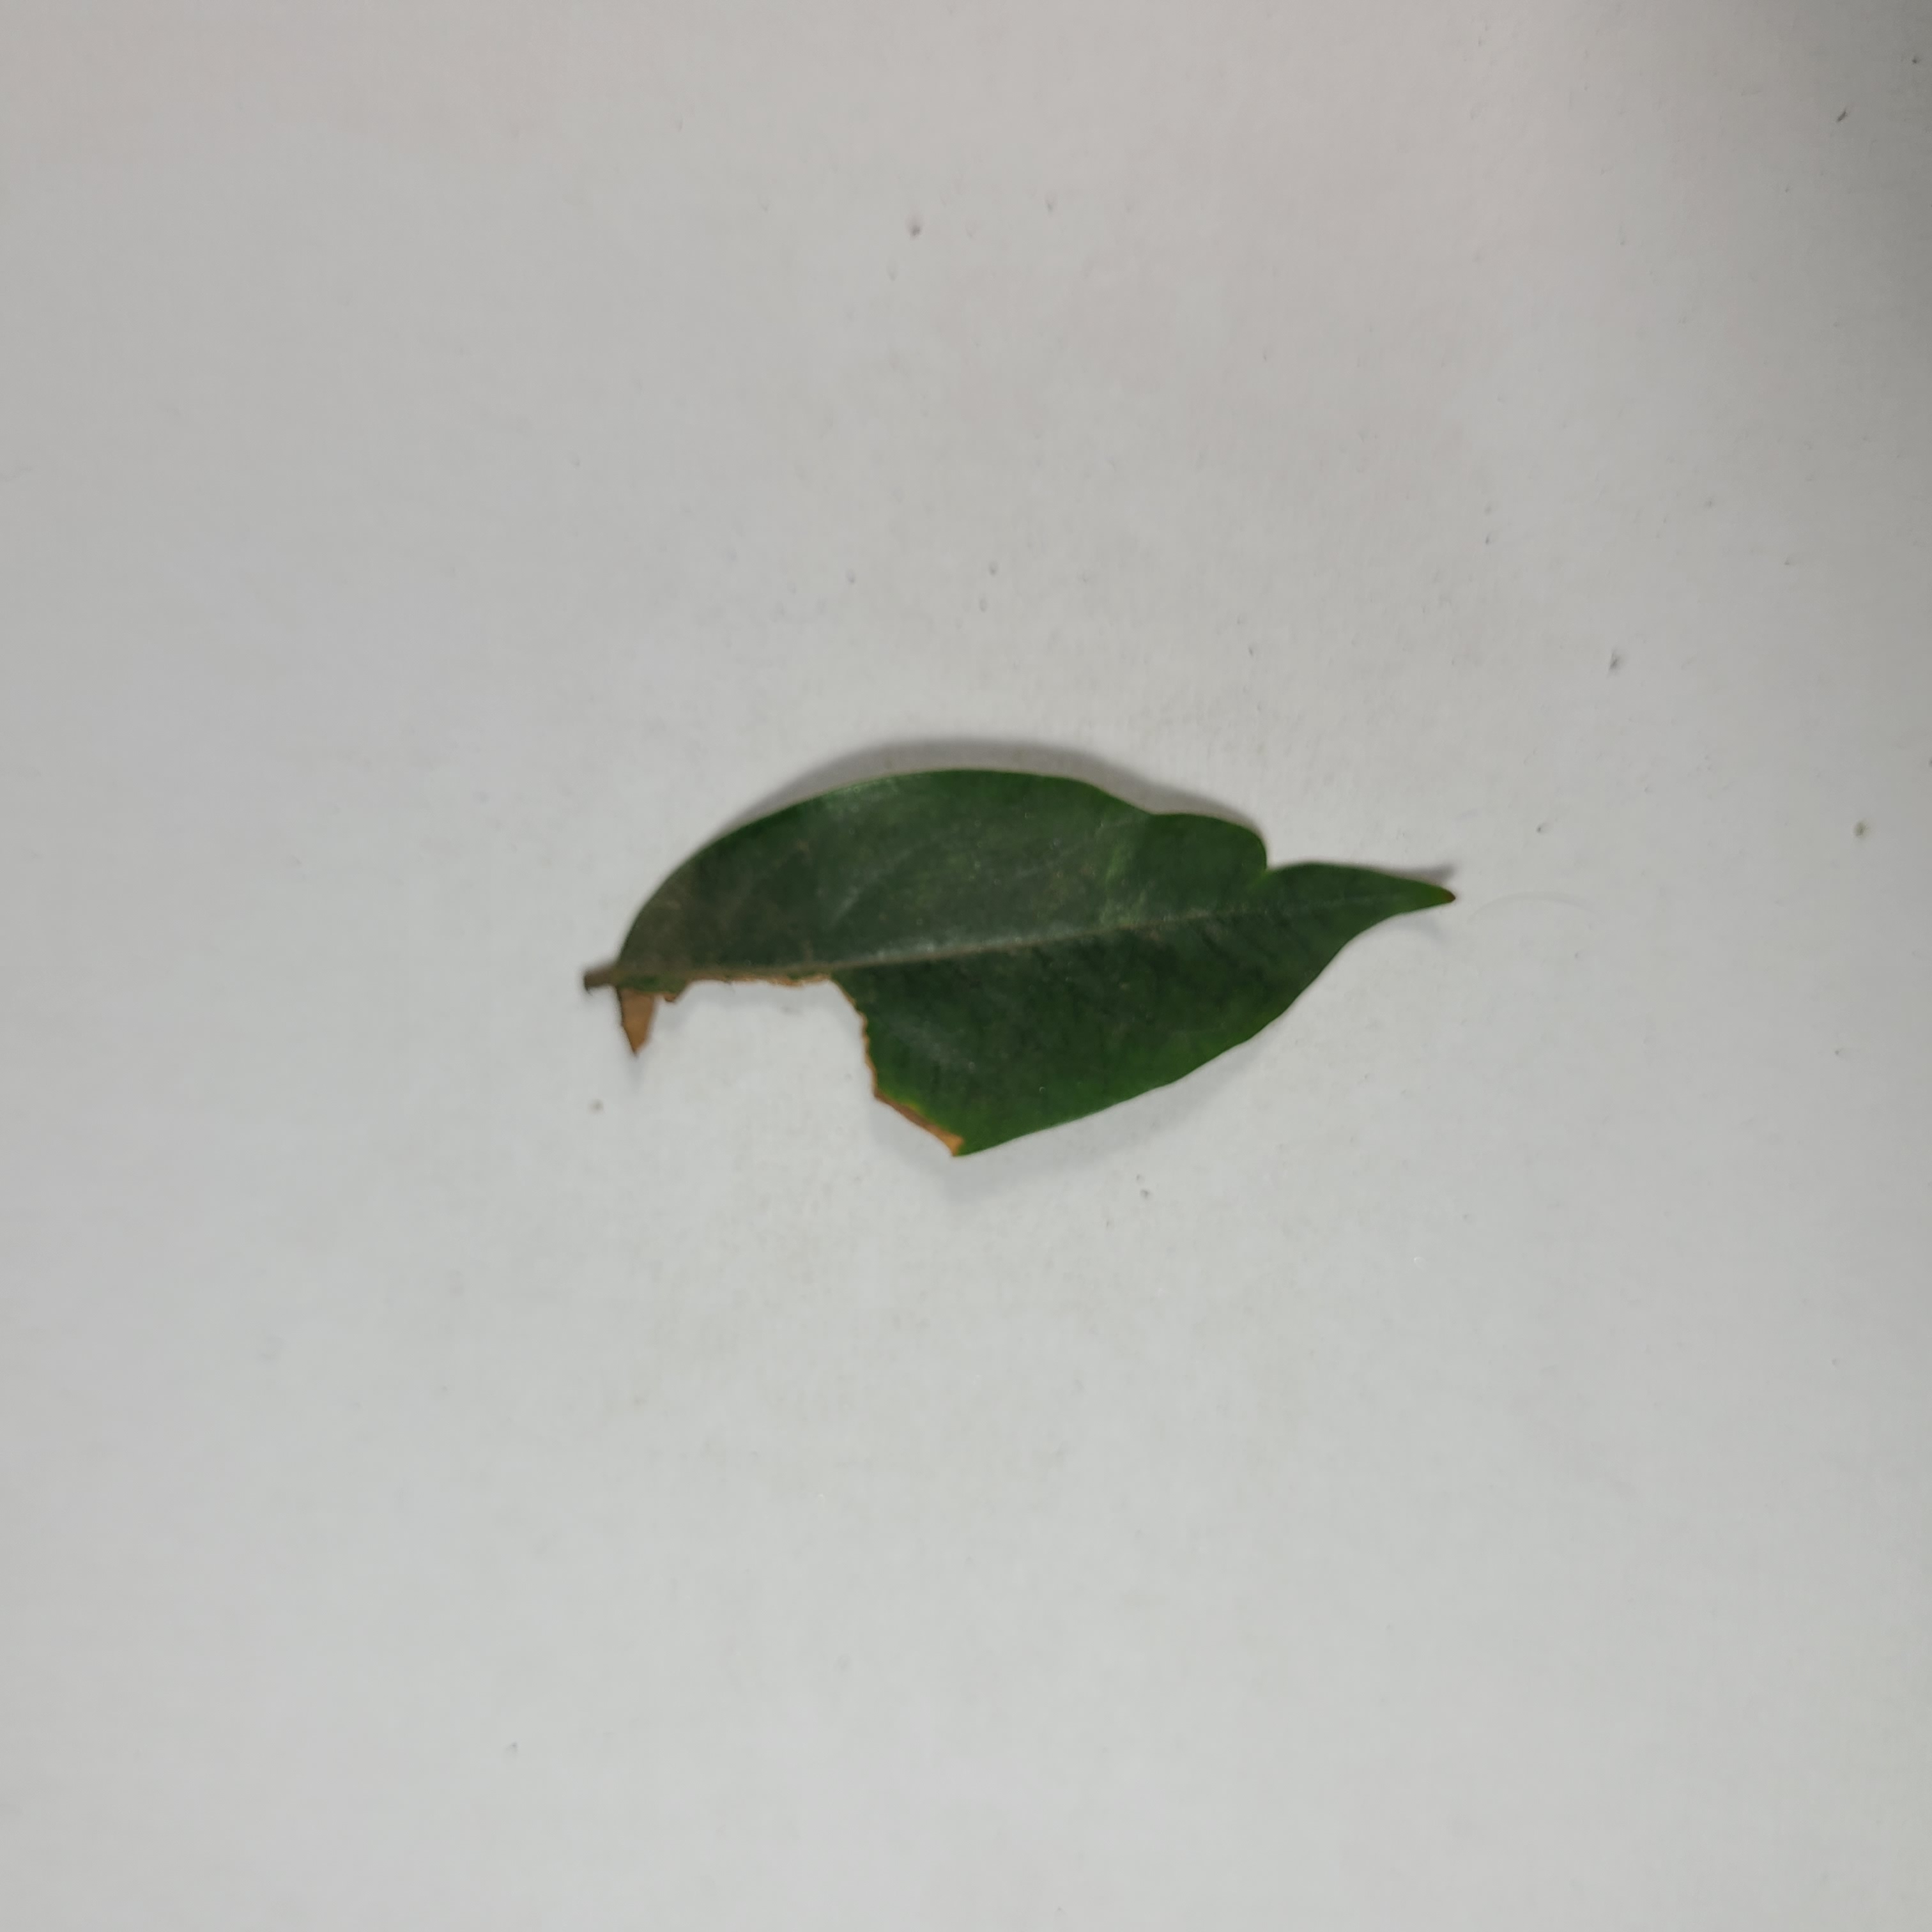
Label: Insect Hole leaves